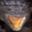
Label: crocodile